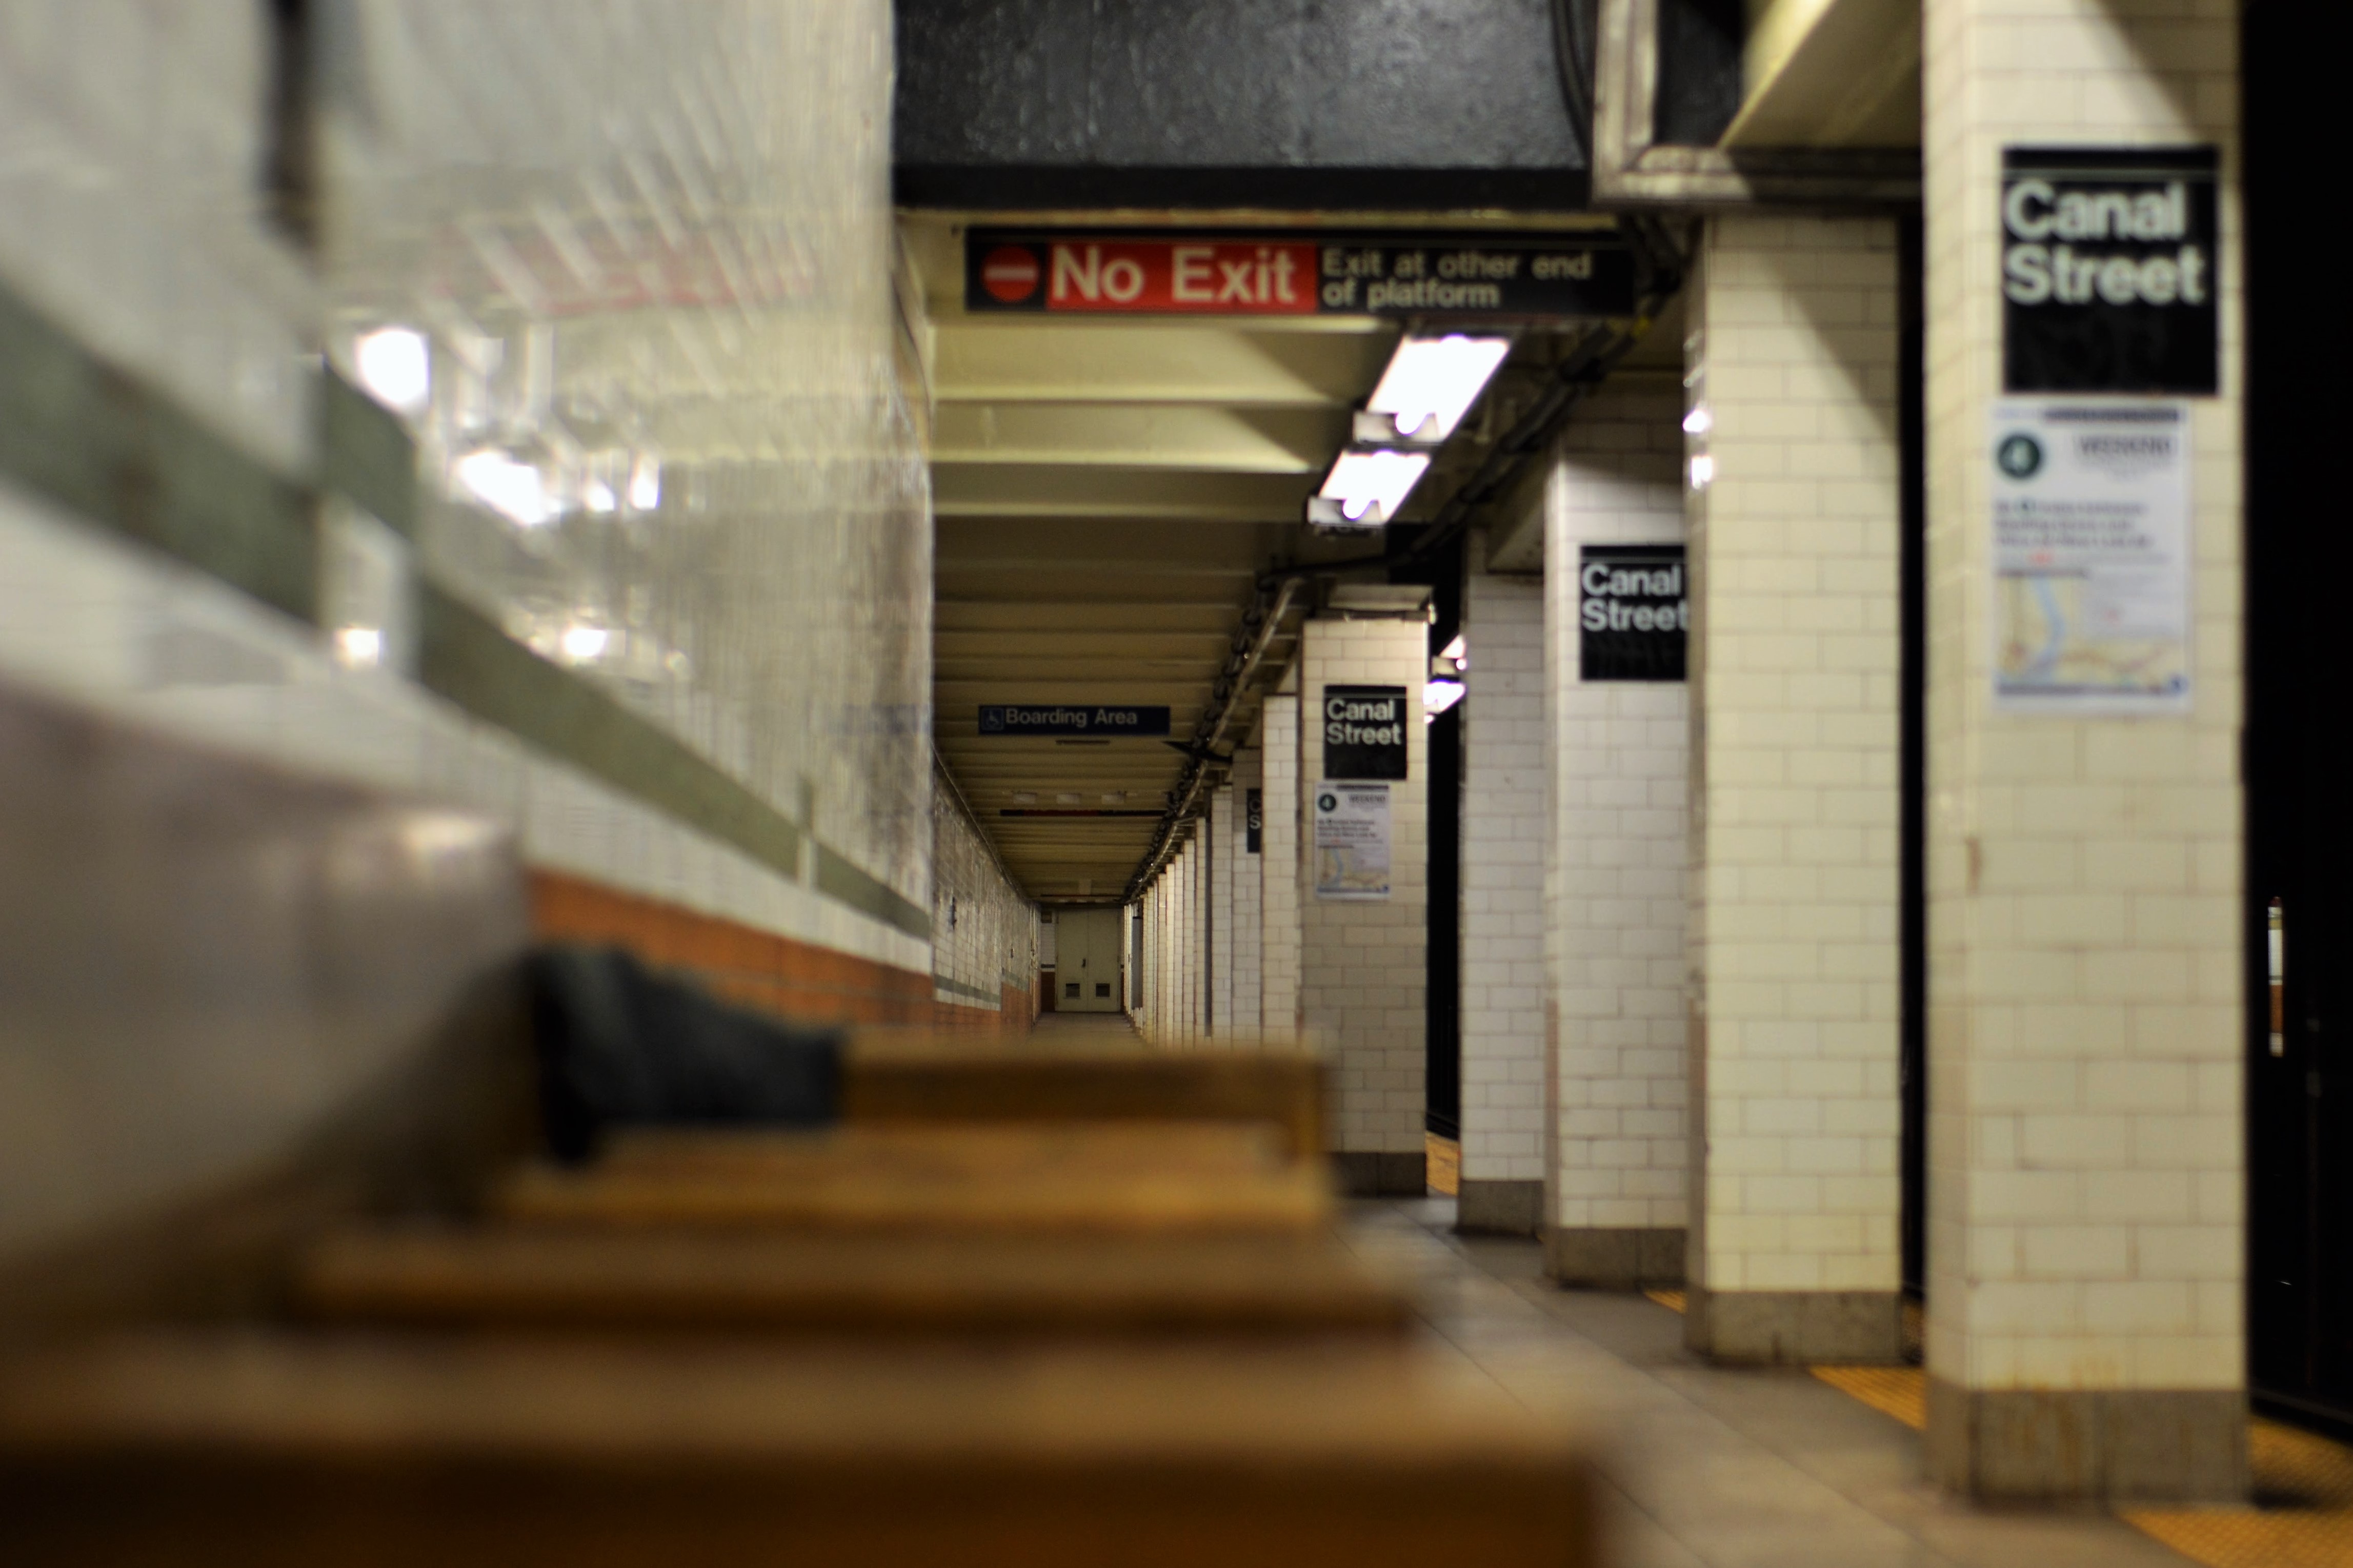
wood, transport, public transport, interior design